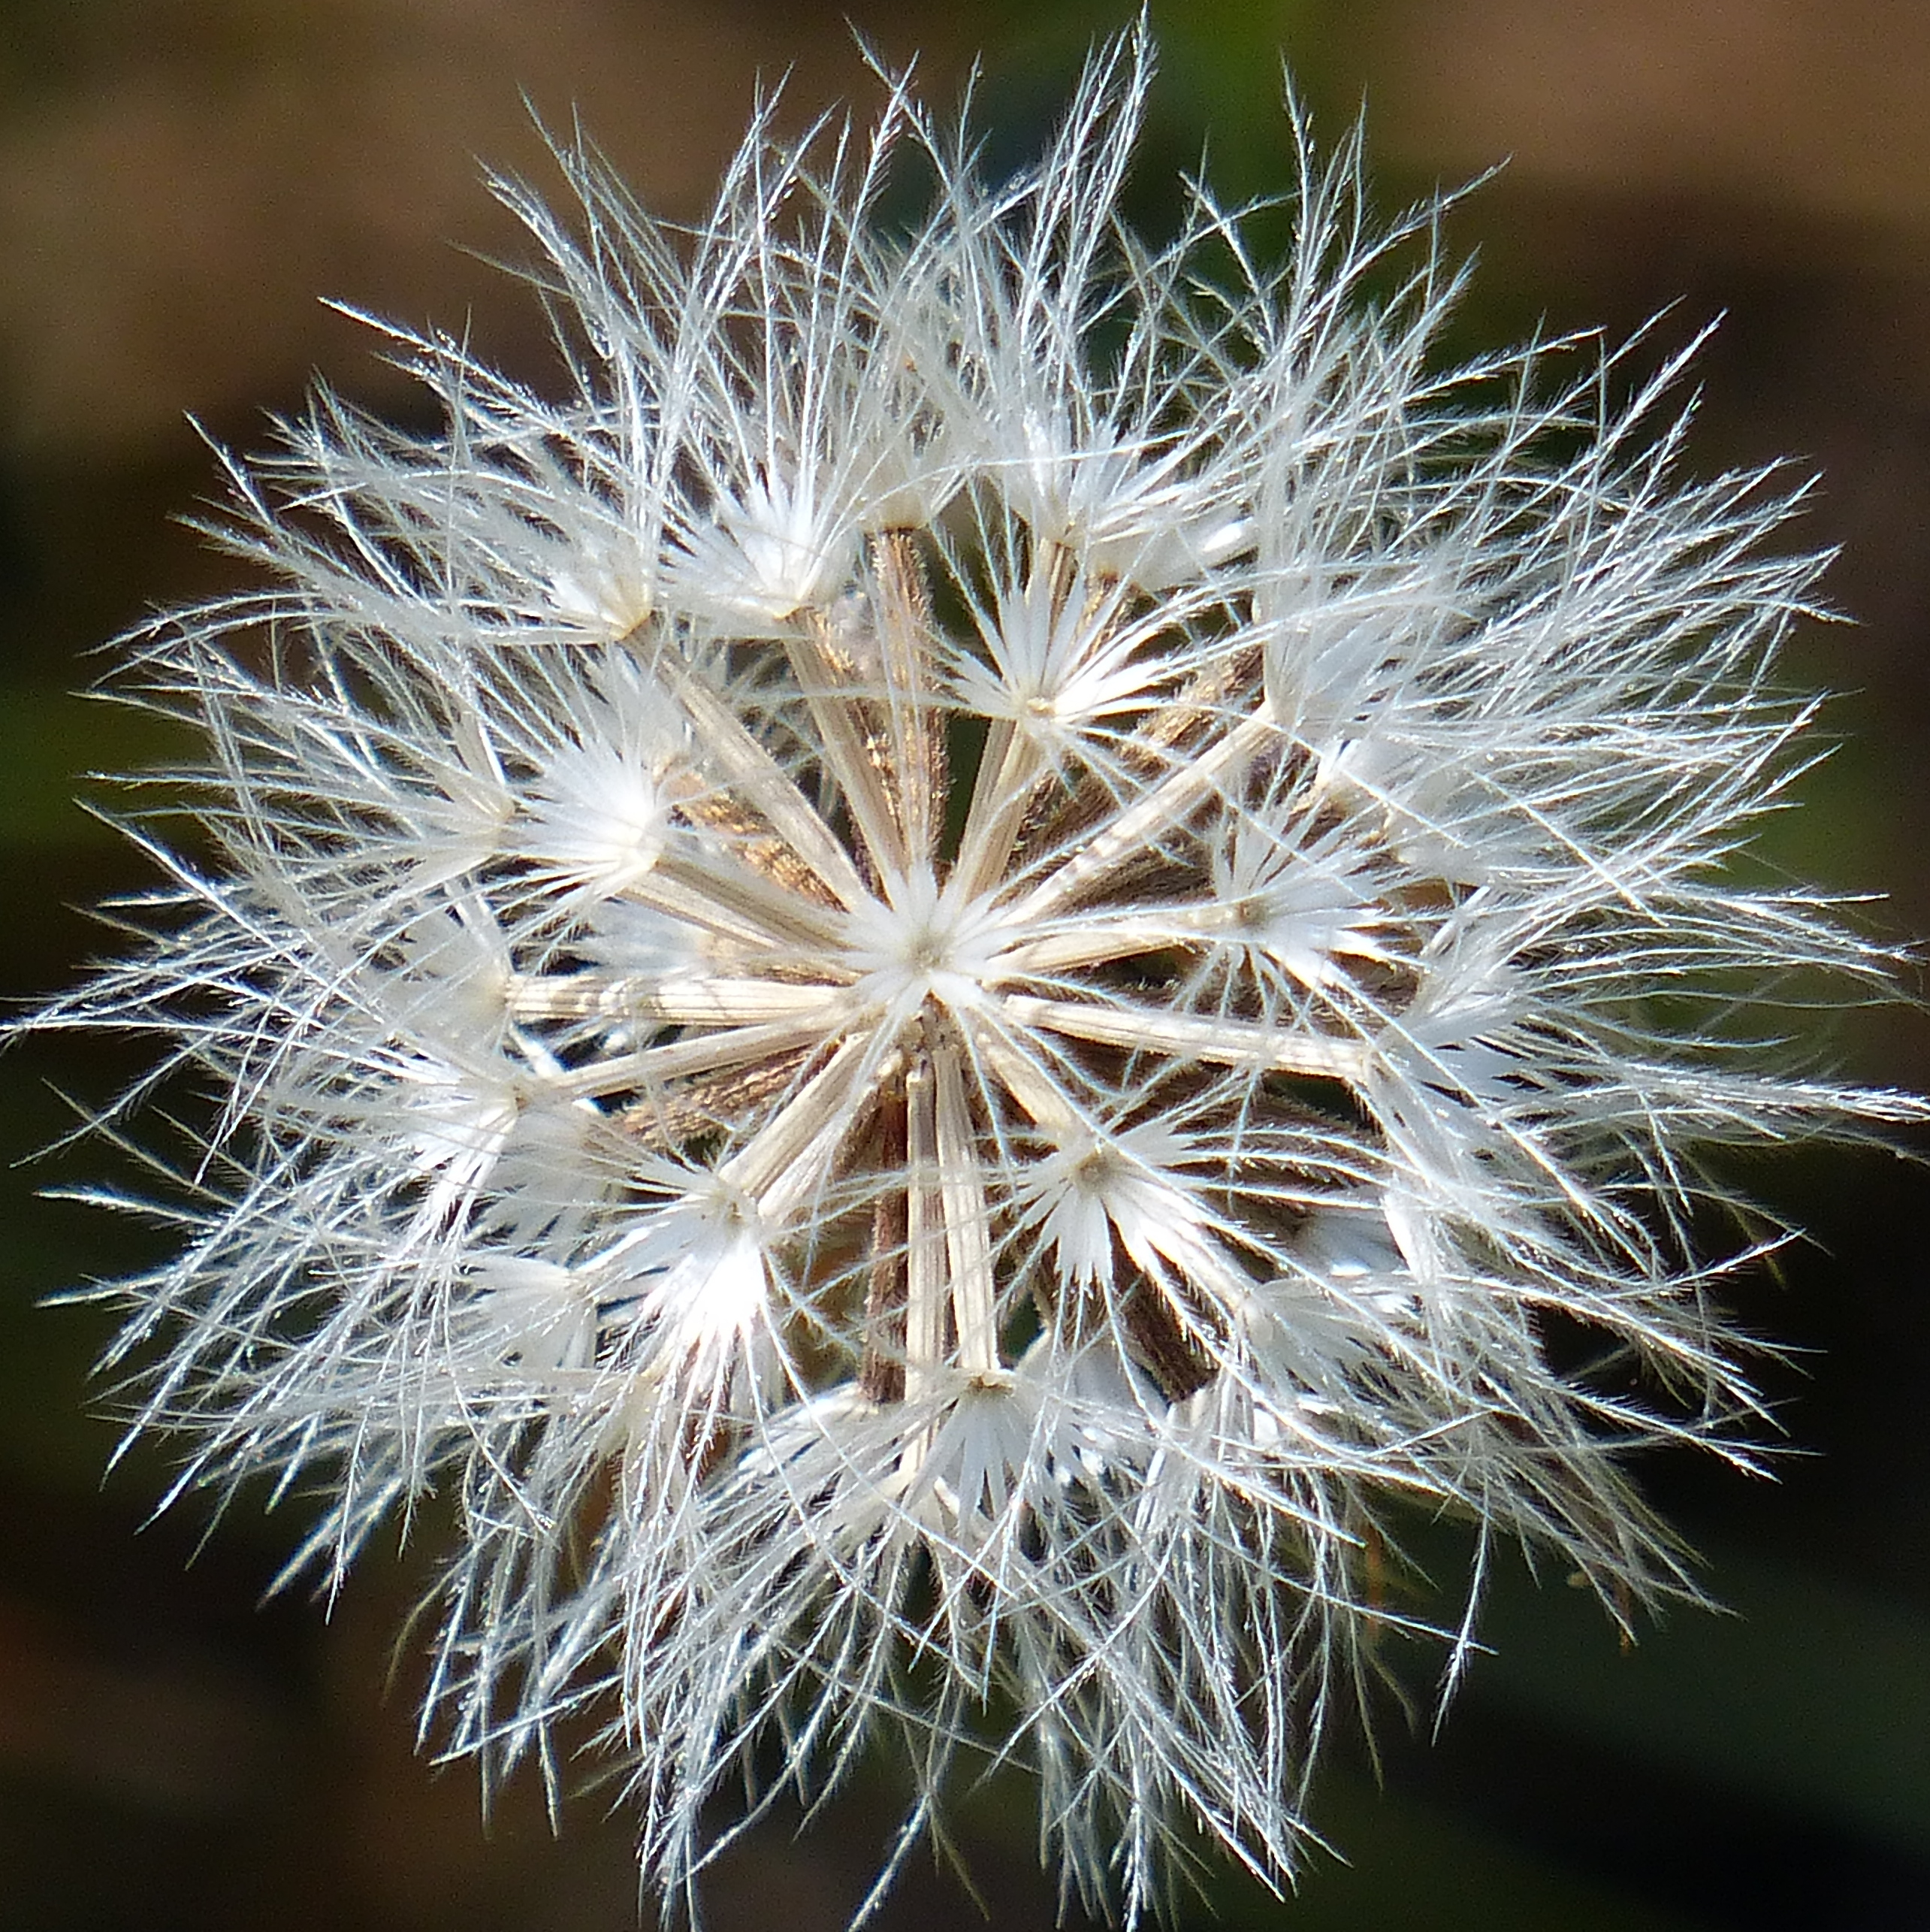
flower, white, flora, dandelion, close up, macro photography, plant, thorns spines and prickles, spring, wildflower, symmetry, petal